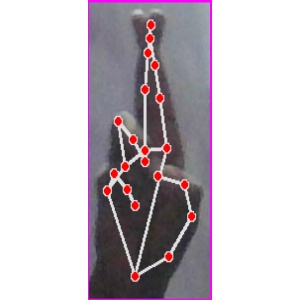
अक्षर: र